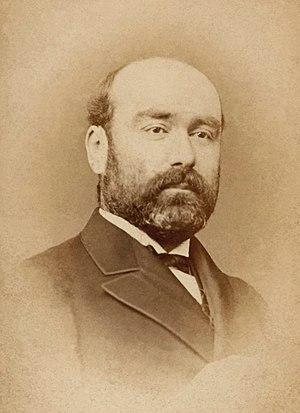
Oscar Bardi de Fourtou (1836-1897)
Marie, François, Oscar Bardi de Fourtou, né à Ribérac le 3 janvier 1836 et mort à Paris le 6 décembre 1897, est un homme d'État français, principal artisan de la tentative pour empêcher les républicains de revenir au pouvoir après la crise constitutionnelle du Seize mai 1877.
Le gouvernement Ernest Courtot de Cissey est le gouvernement de la Troisième République en France du 22 mai 1874 au 25 février 1875.
Le troisième gouvernement Albert de Broglie est le gouvernement de la Troisième République en France du 17 mai 1877 au 19 novembre 1877.